Tower Club

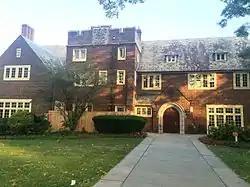

Princeton Tower Club is one of the eleven eating clubs at Princeton University in Princeton, New Jersey, United States, and one of six clubs to choose its members through a selective process called bicker. Tower is located at 13 Prospect Avenue between the university-run Campus Club and the Cannon Club. It currently has a membership of approximately 220.